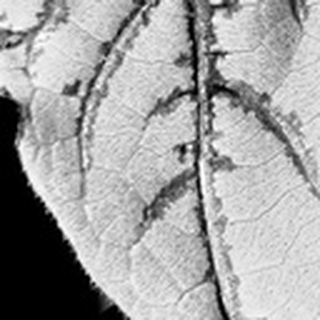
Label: cotton_bacterial_blight